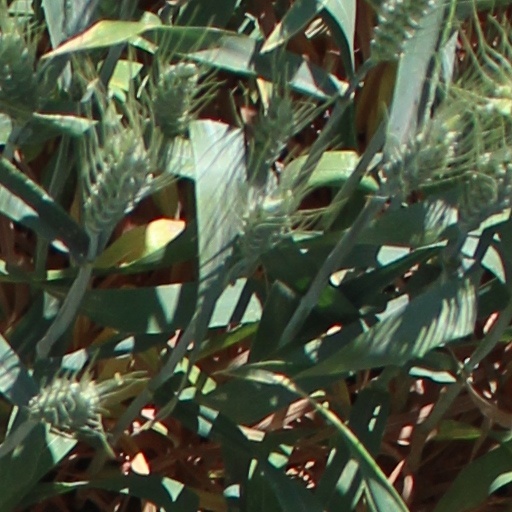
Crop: wheat